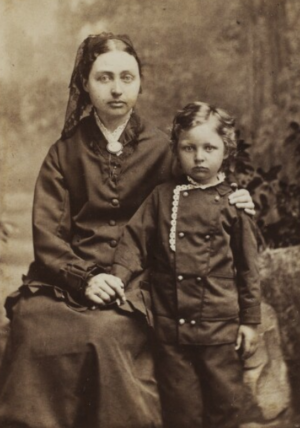
Anthonore Christensen
Anthonie Eleonore Christensen var en dansk blomstermaler, søster til Sara Ulrik og Eilert Tscherning.